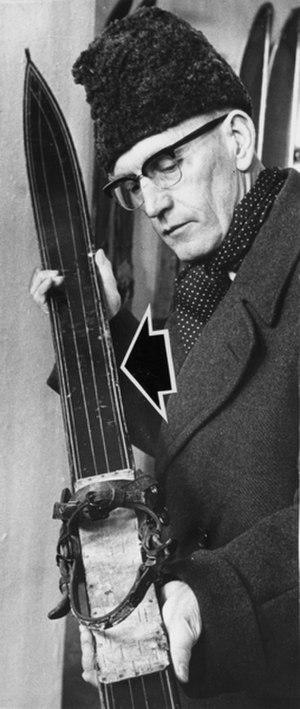
Jakob Vaage, né le 9 février 1905 et mort le 29 janvier 1994, est un historien norvégien.